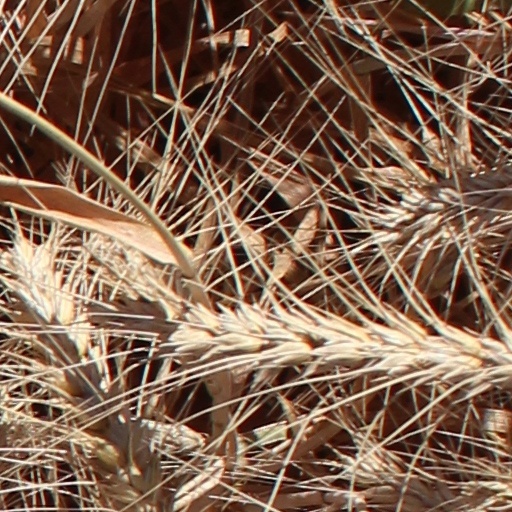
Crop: wheat